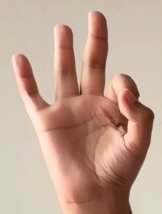
ASL sign: 9